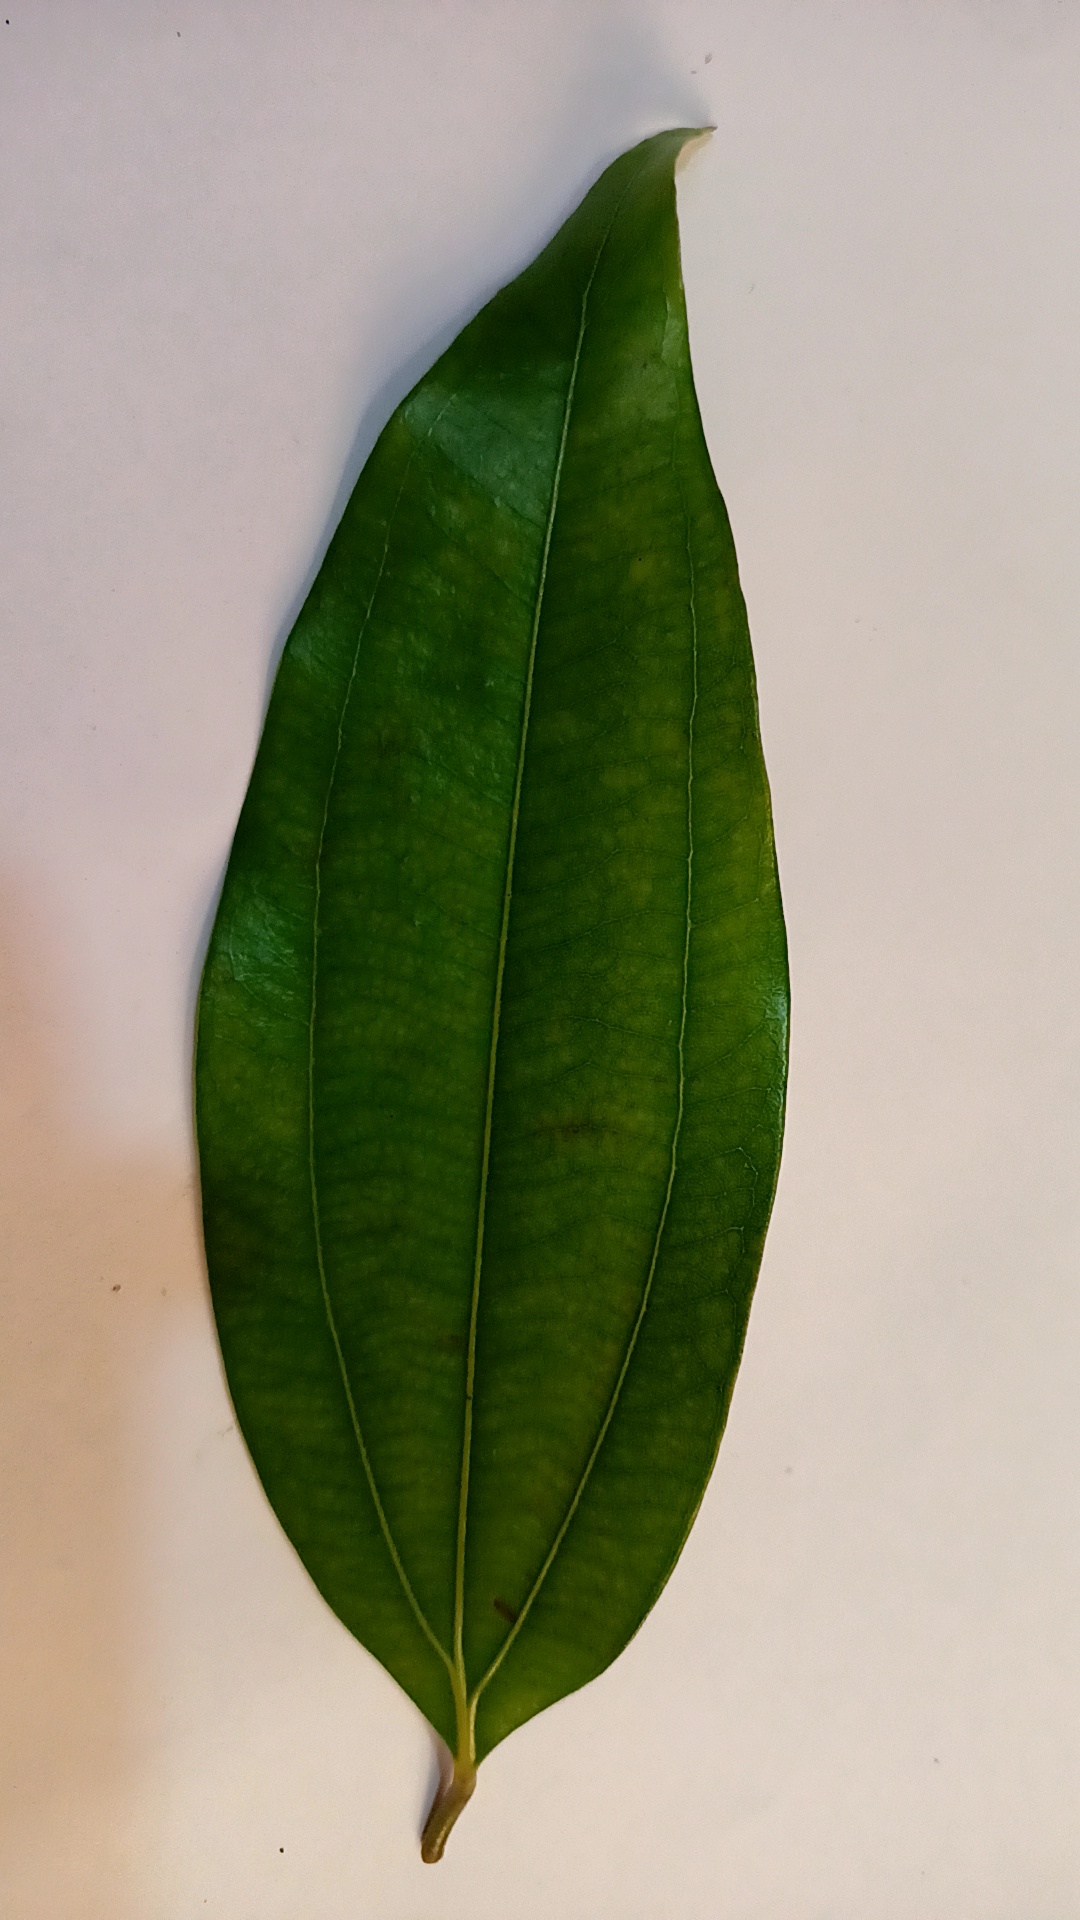
Label: Healthy